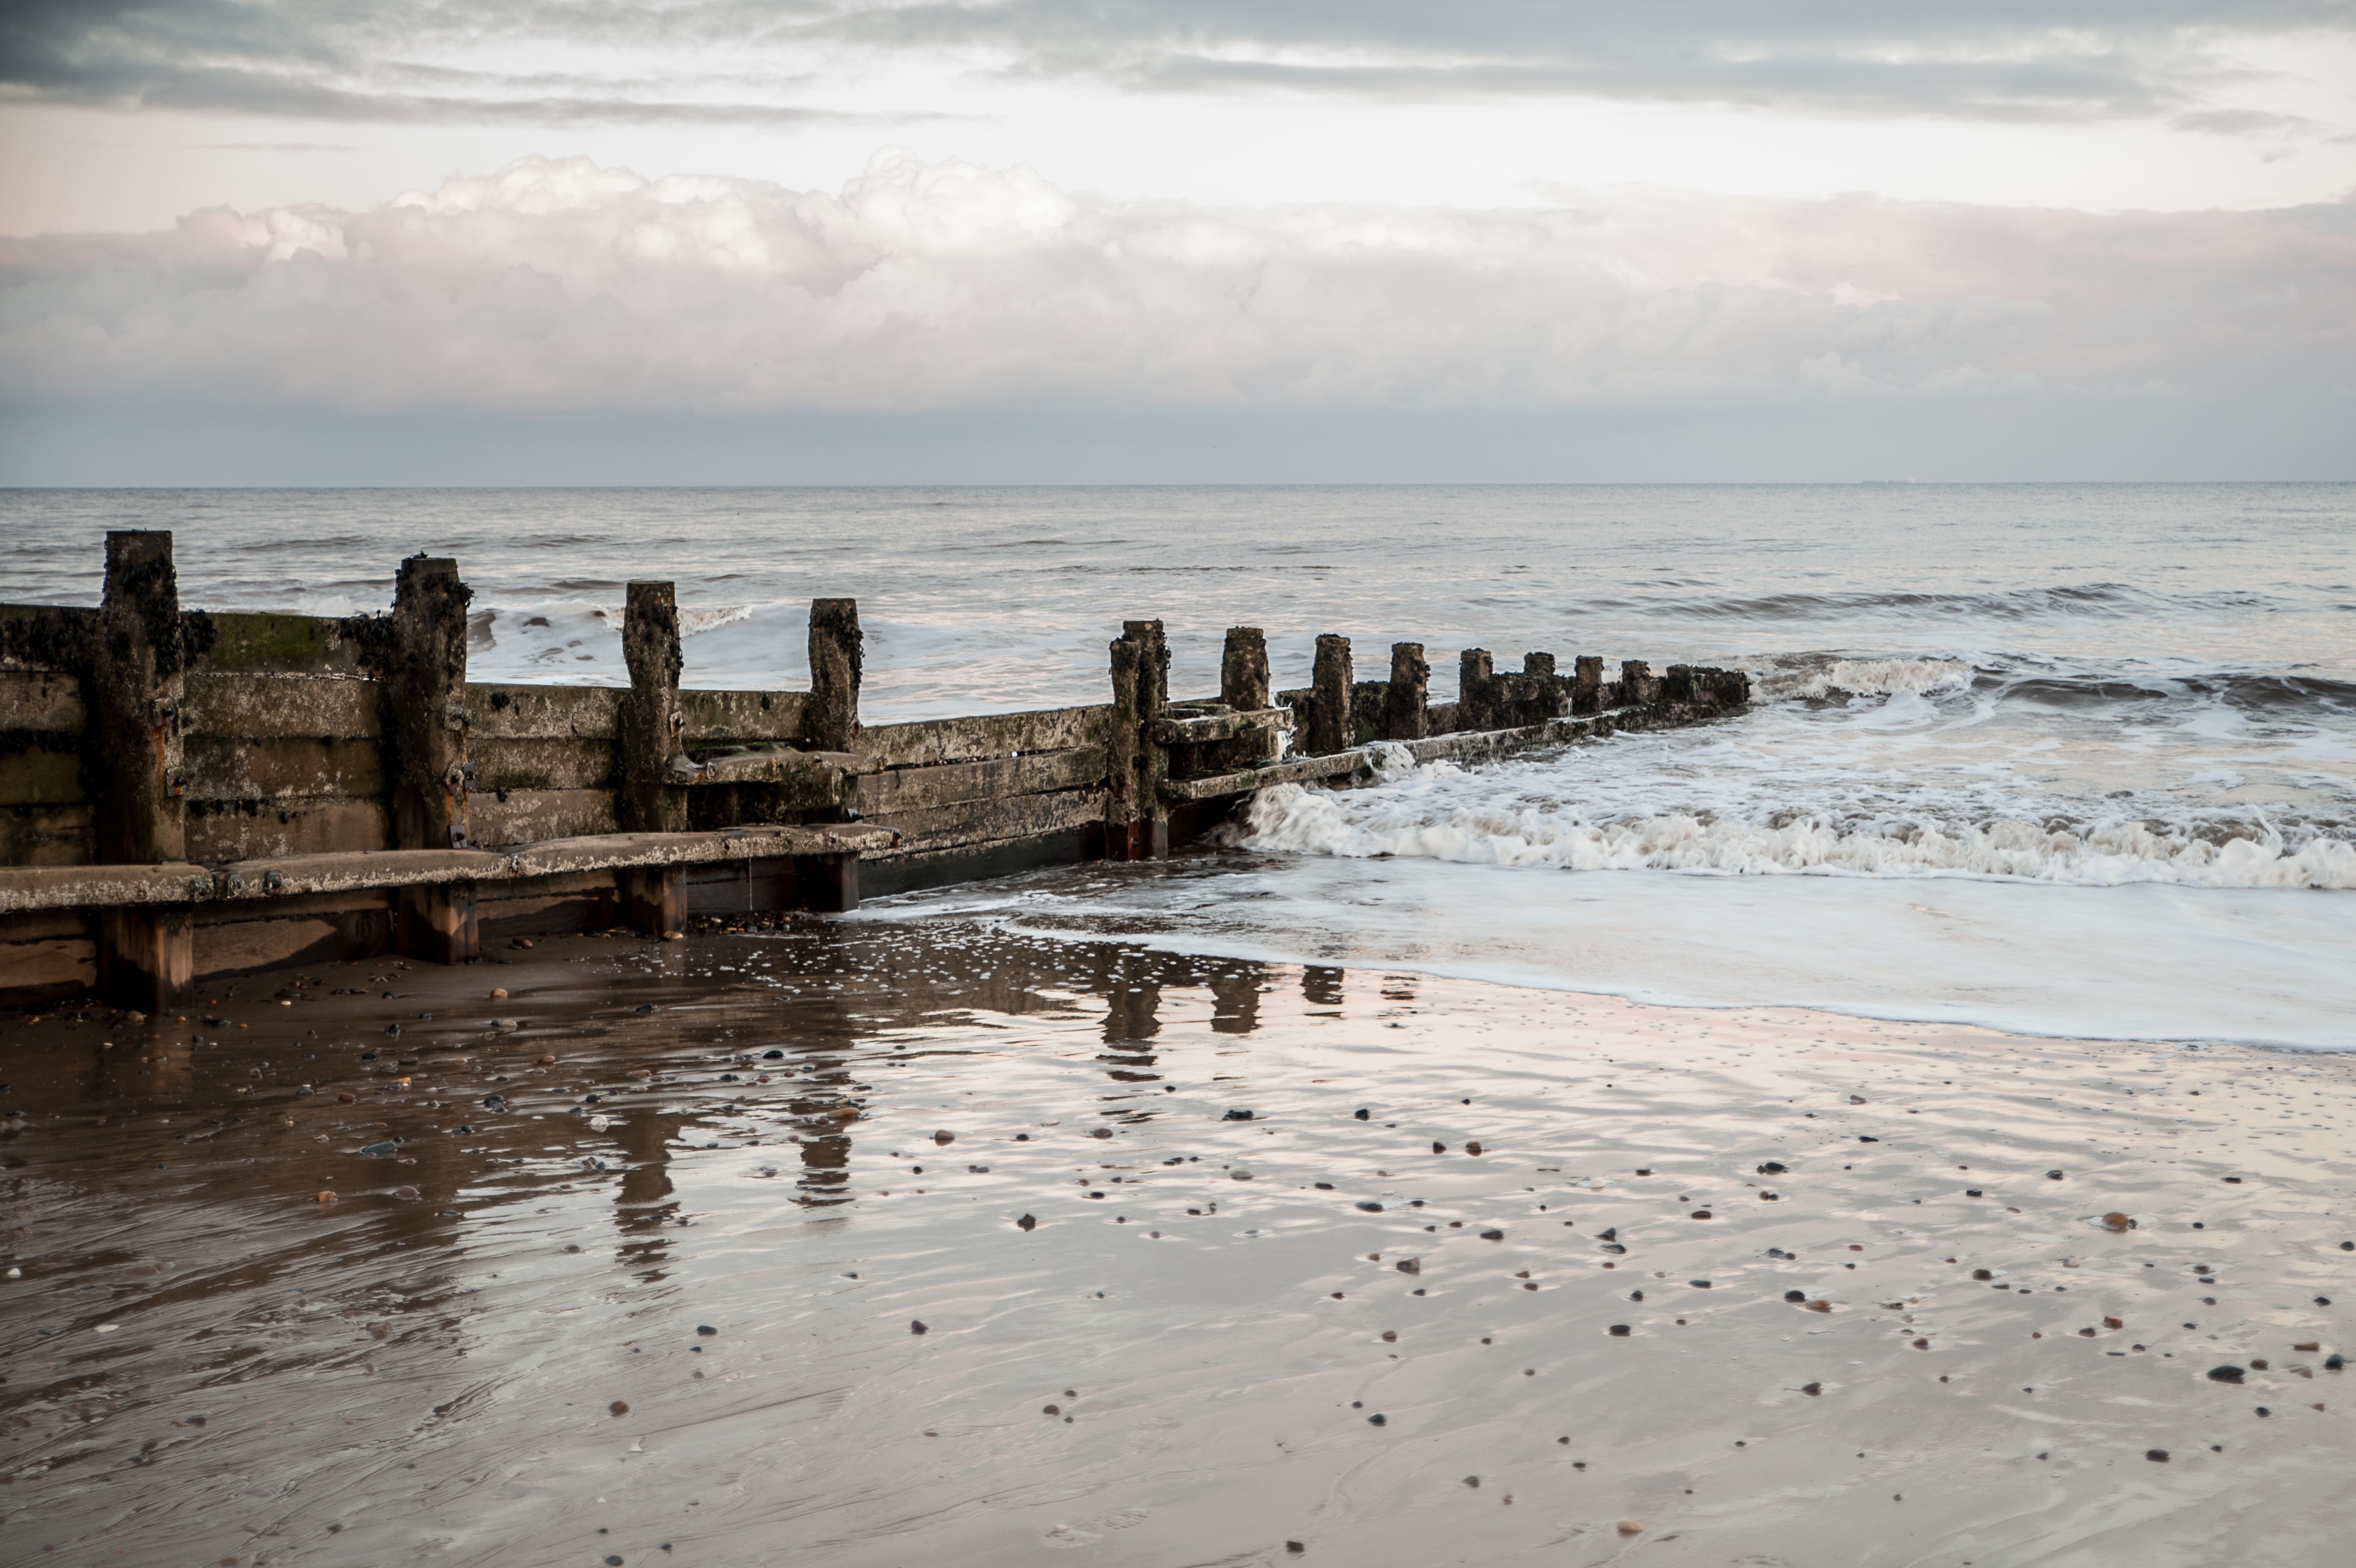
beach, sea, coast, water, sand, ocean, horizon, cloud, morning, shore, wave, pier, reflection, bay, material, body of water, breakwater, mudflat, wind wave